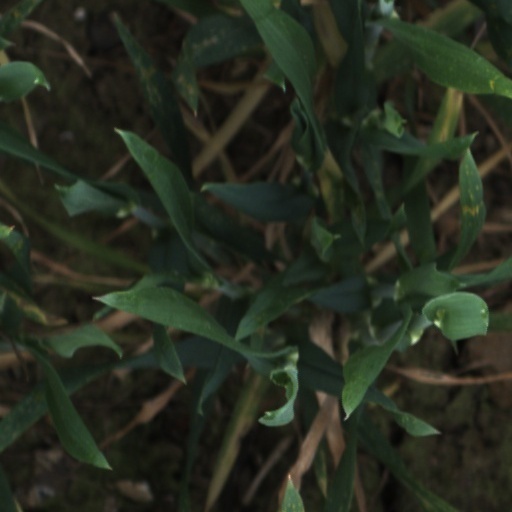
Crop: wheat